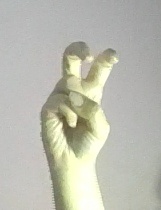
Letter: toot